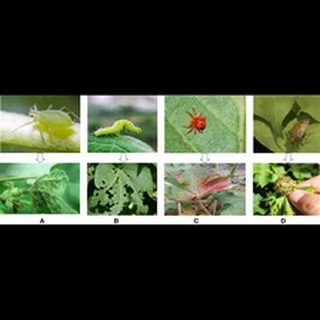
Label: wheat_aphid